History of beer

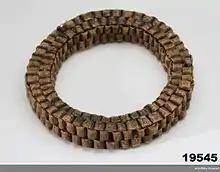
Yeast ring used by Swedish homebrewers in the 19th century to preserve the yeast between brewing sessions.

Louis Pasteur's 1857 discovery of yeast's role in fermentation led to brewers developing methods to prevent the souring of beer by undesirable microorganisms.